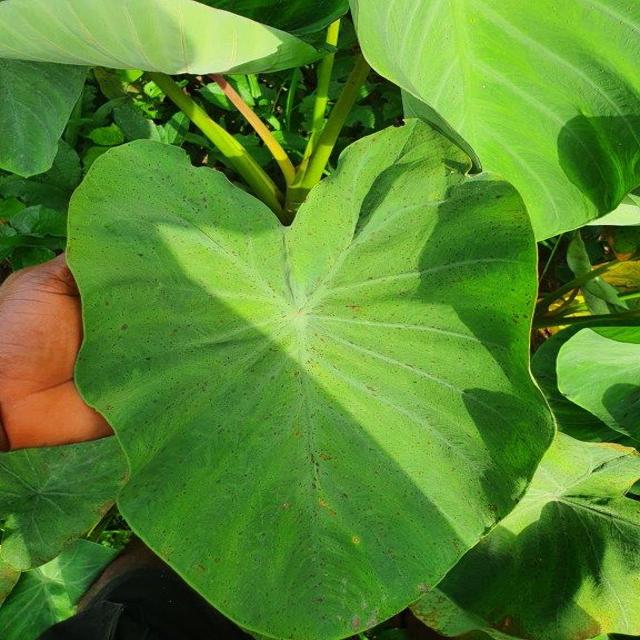
Label: Healthy